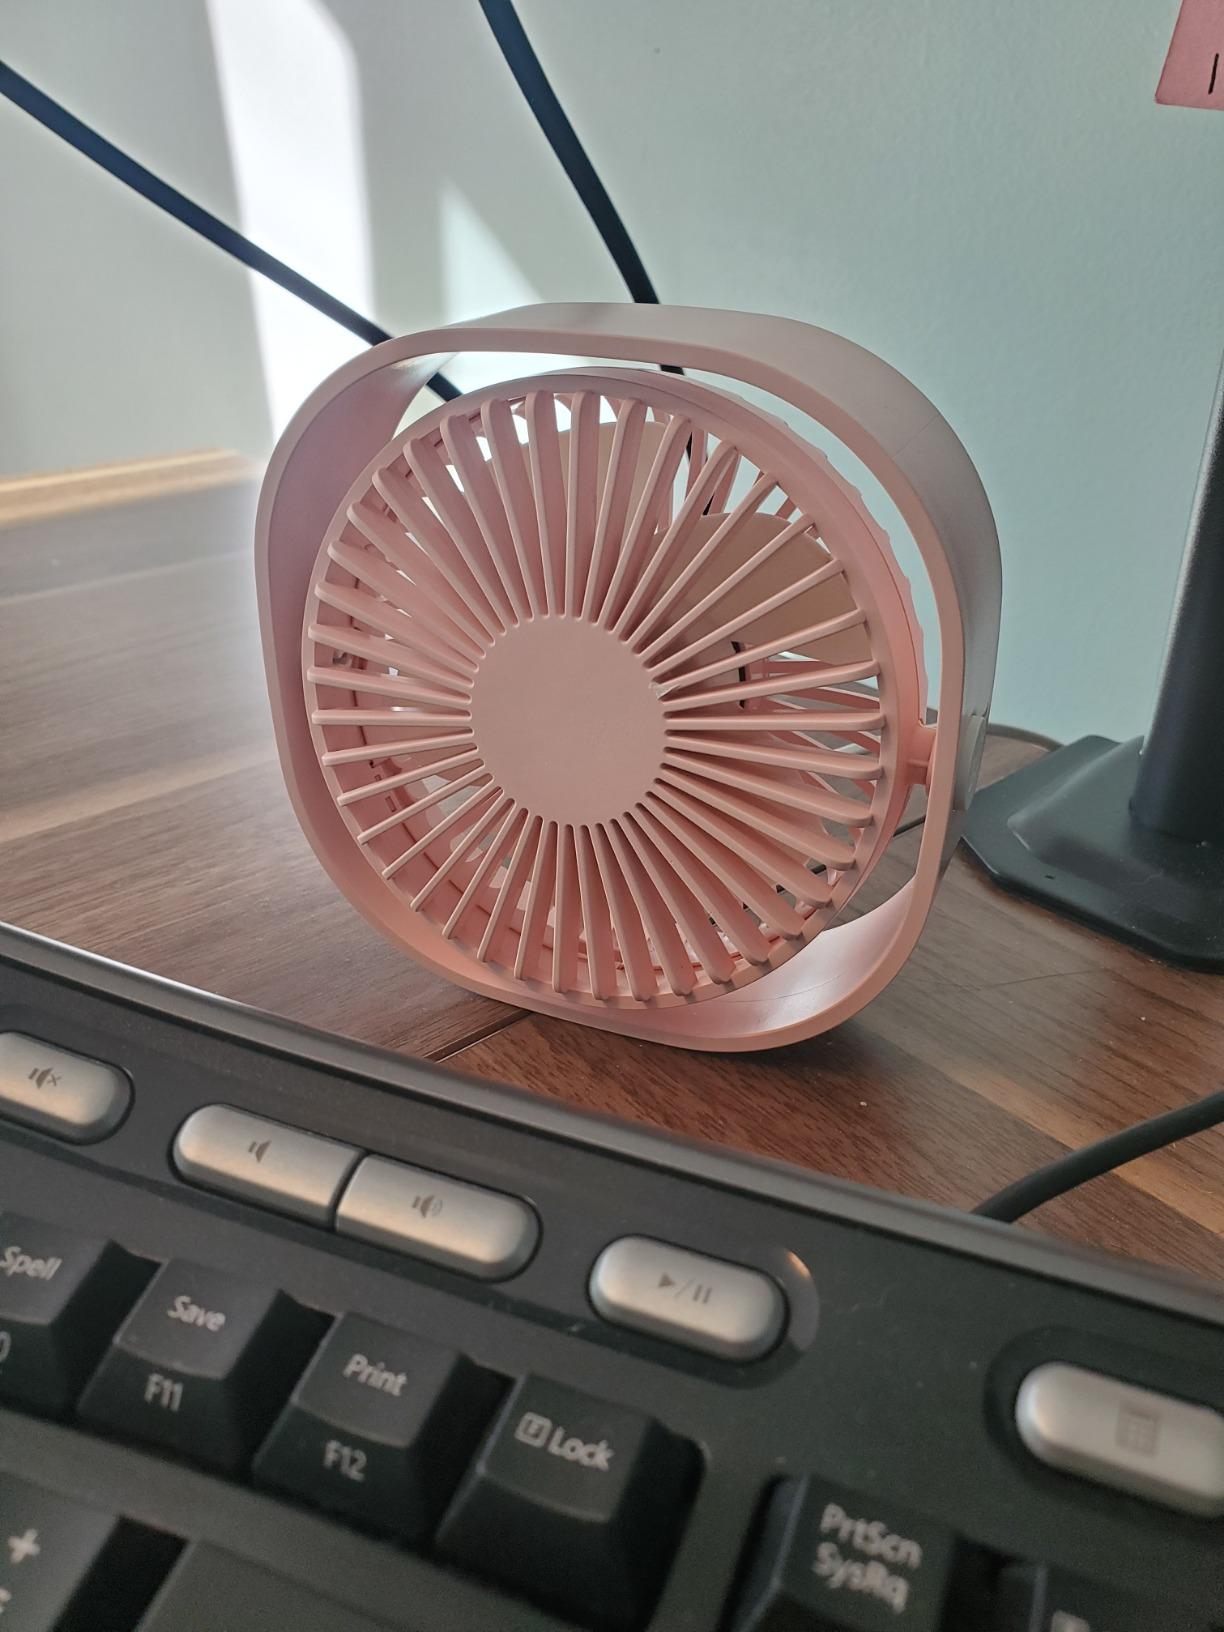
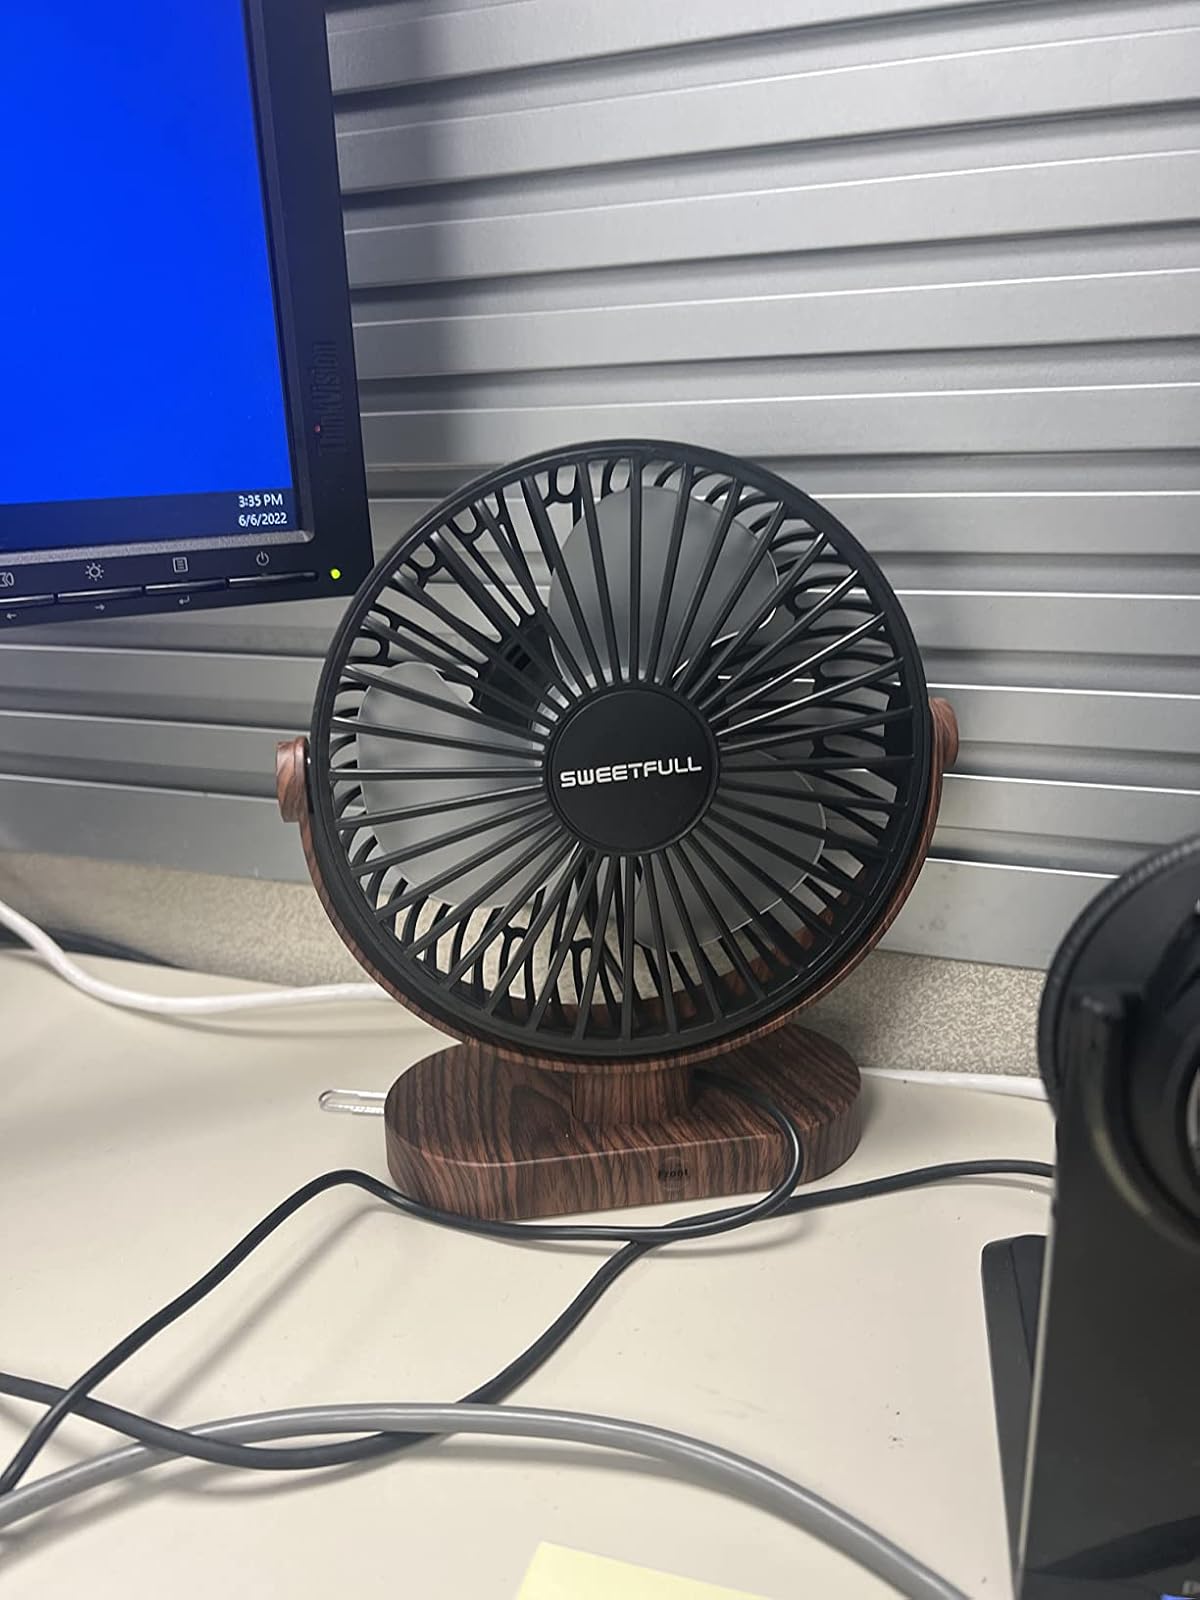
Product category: fan
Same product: no